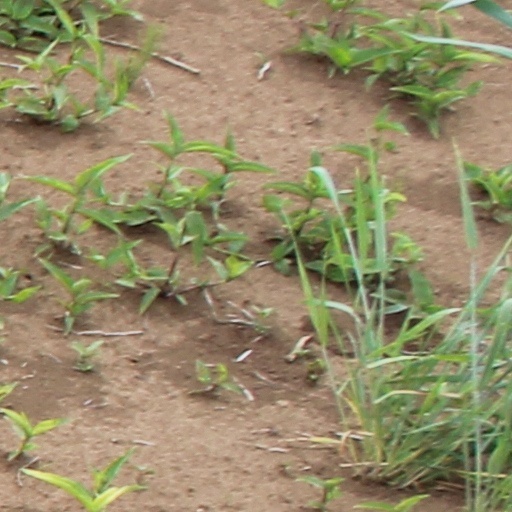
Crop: wheat